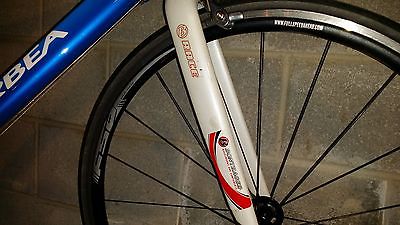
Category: bicycle